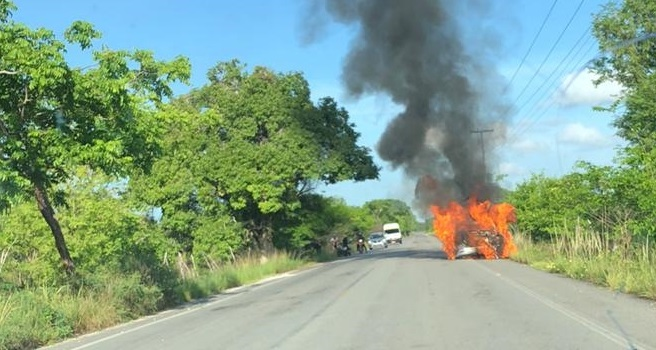
Fire: yes
Smoke: yes